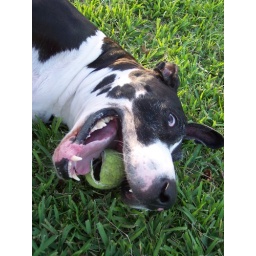
Patch lay down in the grass and just chewed on the ball for a while; good times :)